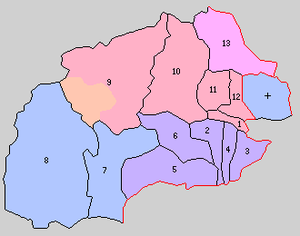
Le district d'Agatsuma est un district situé dans la préfecture de Gunma, au Japon.